Answer in natural language. Considering the relative positions, where is brown colour  countertop lx with respect to Pan? Choose between the following options: left or right
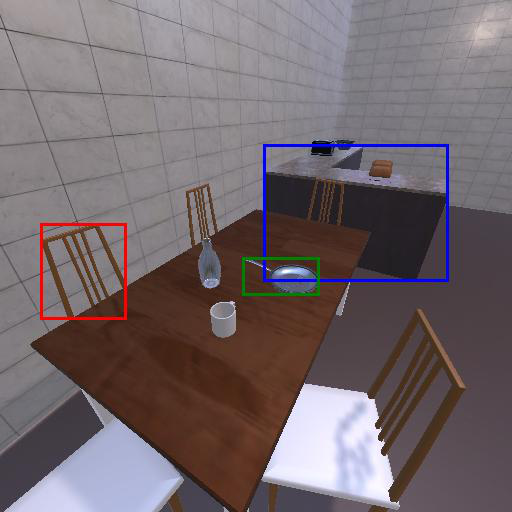
<answer>left</answer>